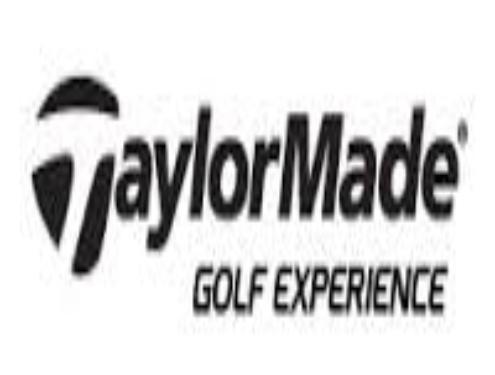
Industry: Sports